Oxford Rewley Road railway station

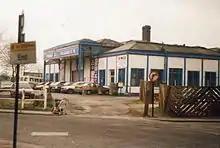
Rewley Road station in 1994.

The line from Bletchley to Oxford was opened by the Buckinghamshire Railway (worked and later owned by the L&NWR) in 1851. The Oxford station was built on the site of Rewley Abbey, a 13th-century Cistercian monastery.